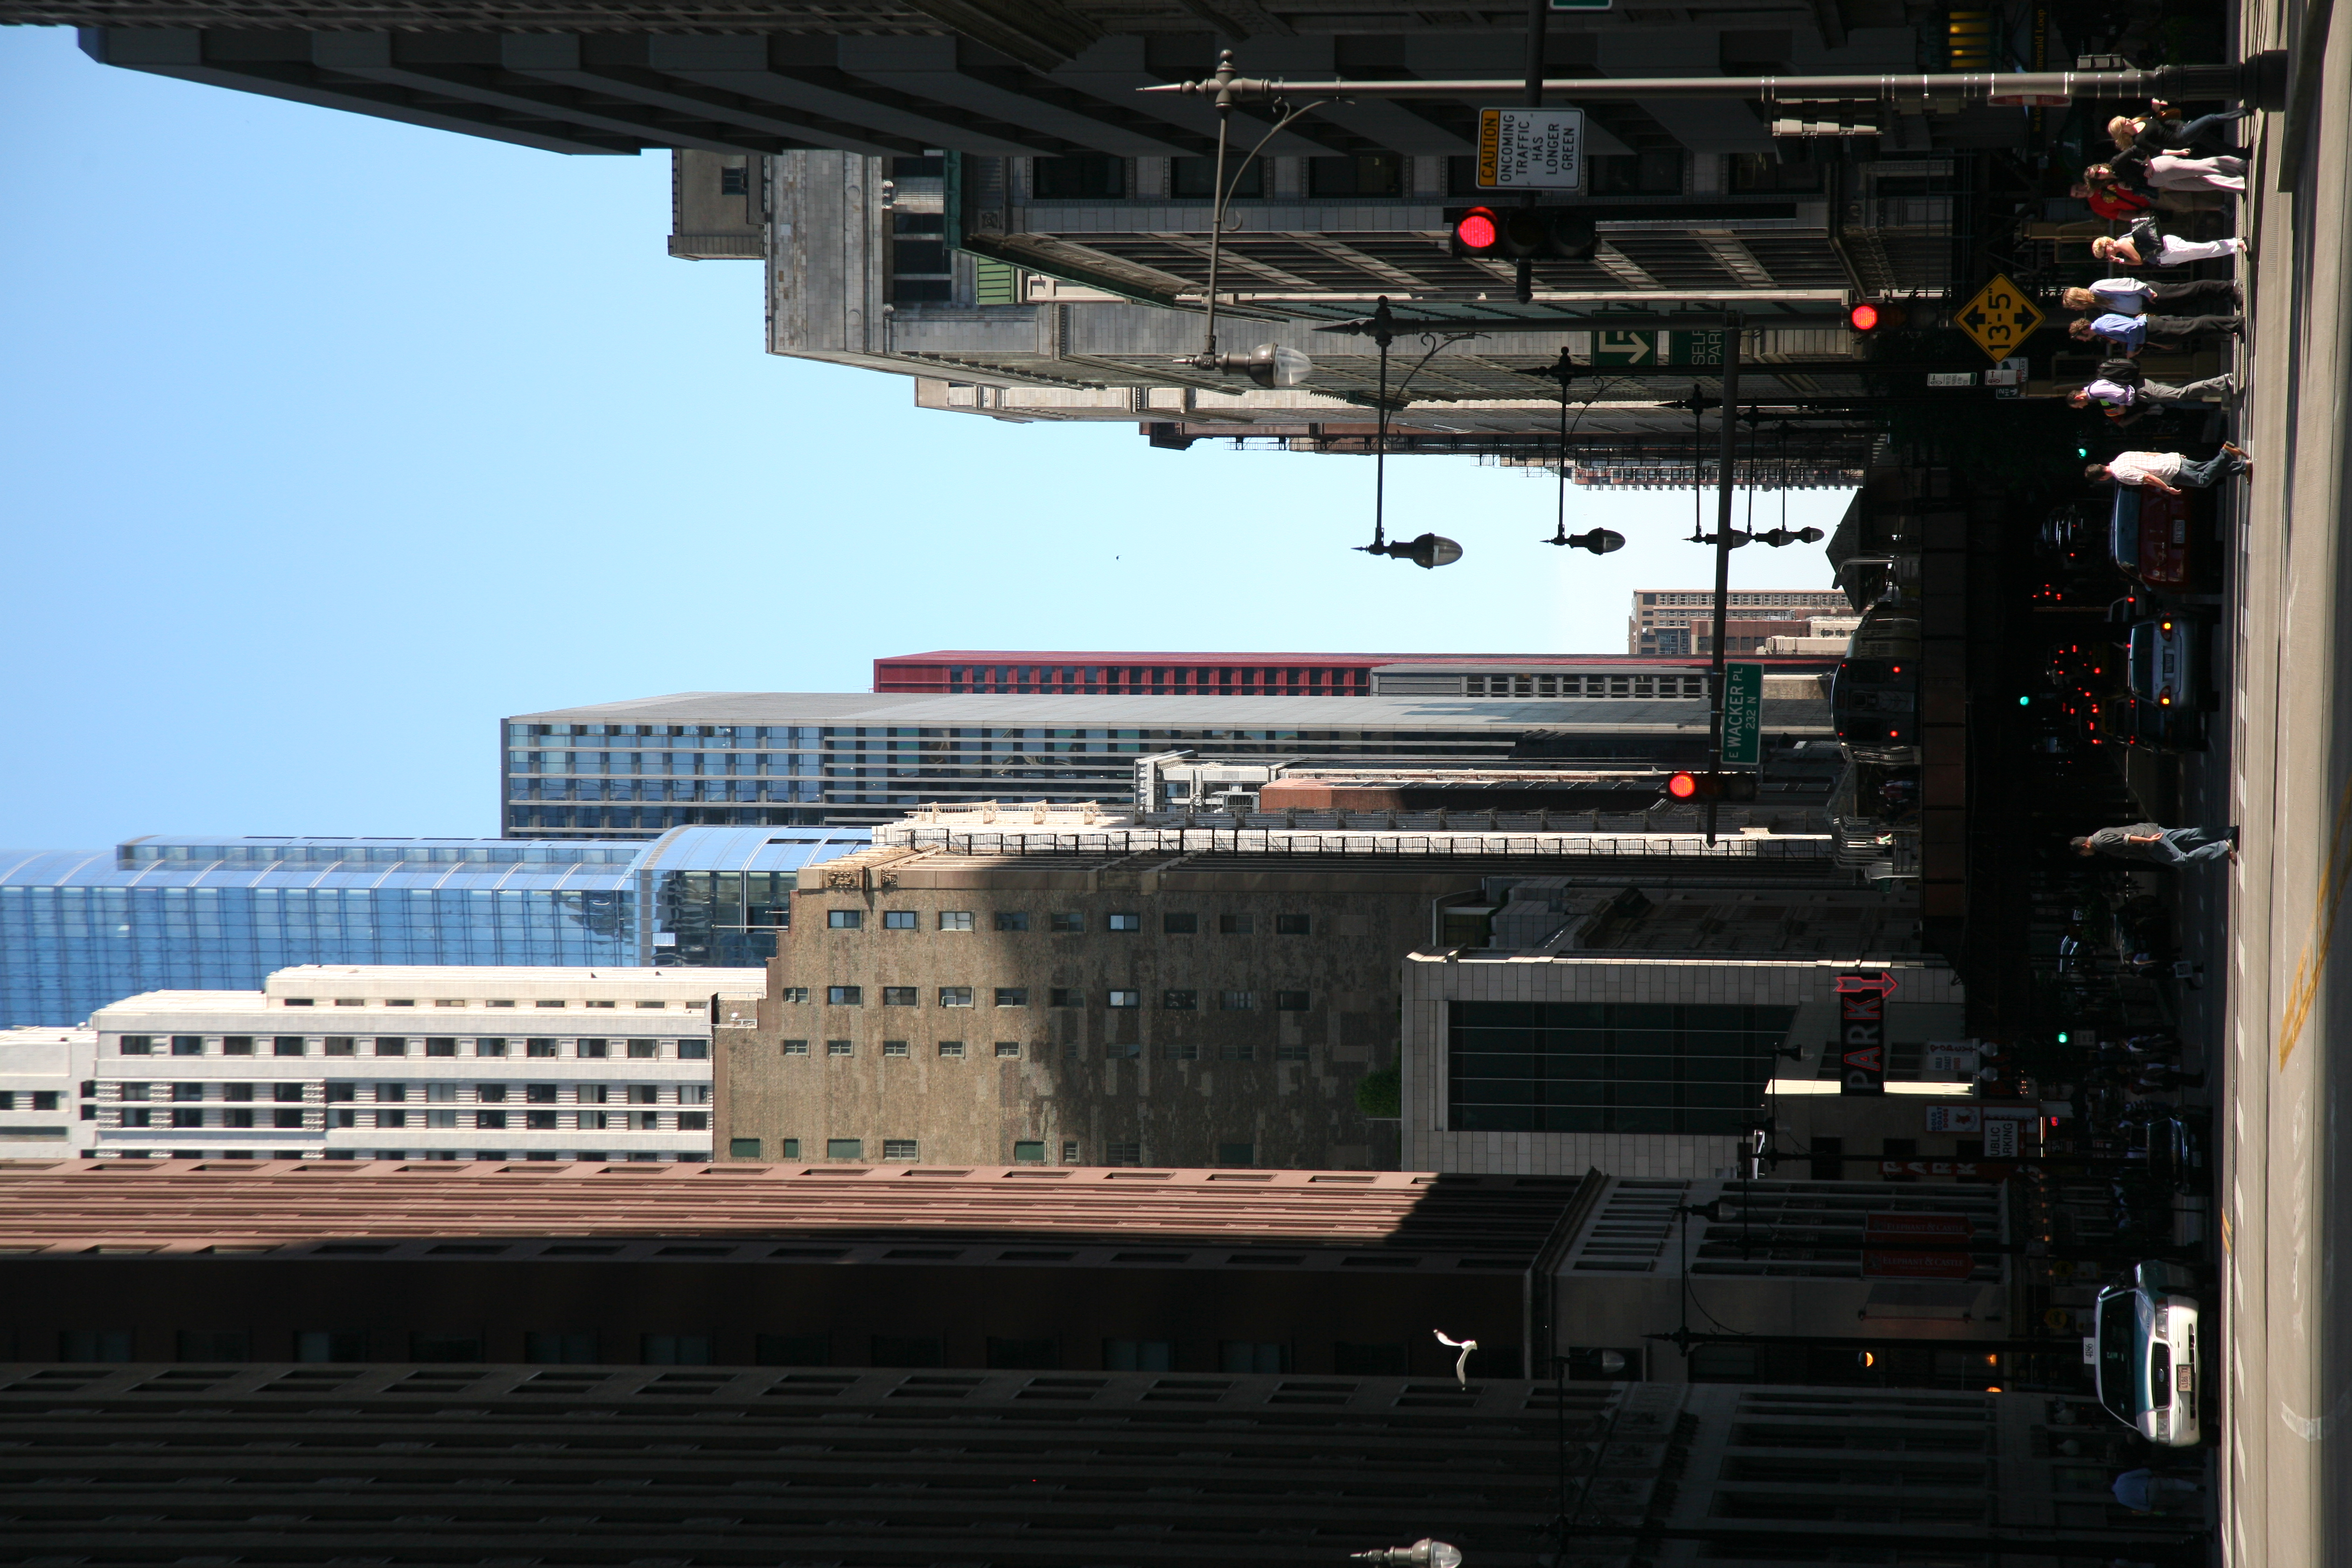
architecture, road, skyline, street, building, city, skyscraper, cityscape, downtown, transport, evening, landmark, chicago, tower block, infrastructure, 5d, loop, metropolis, urban area, human settlement, metropolitan area